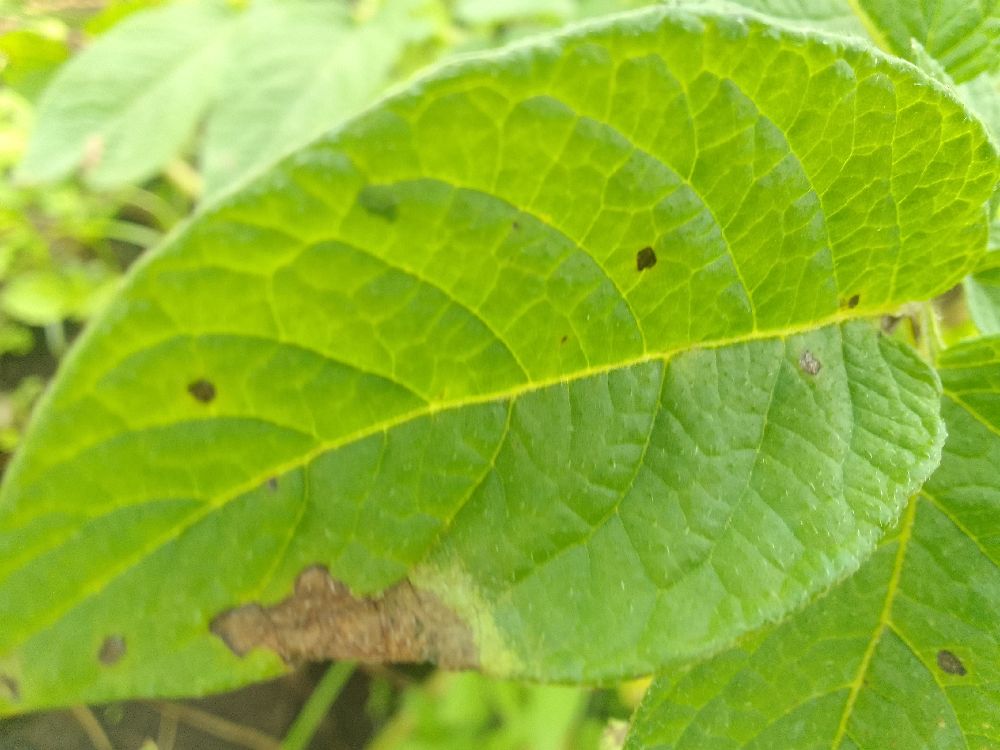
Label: Late blight